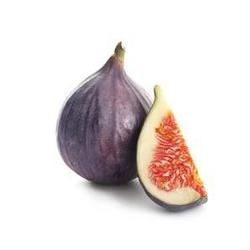
Label: Fig